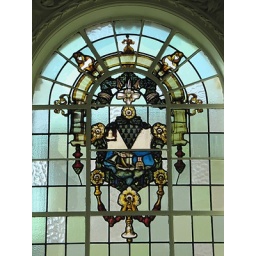
Stained glass window in the rear stairwell